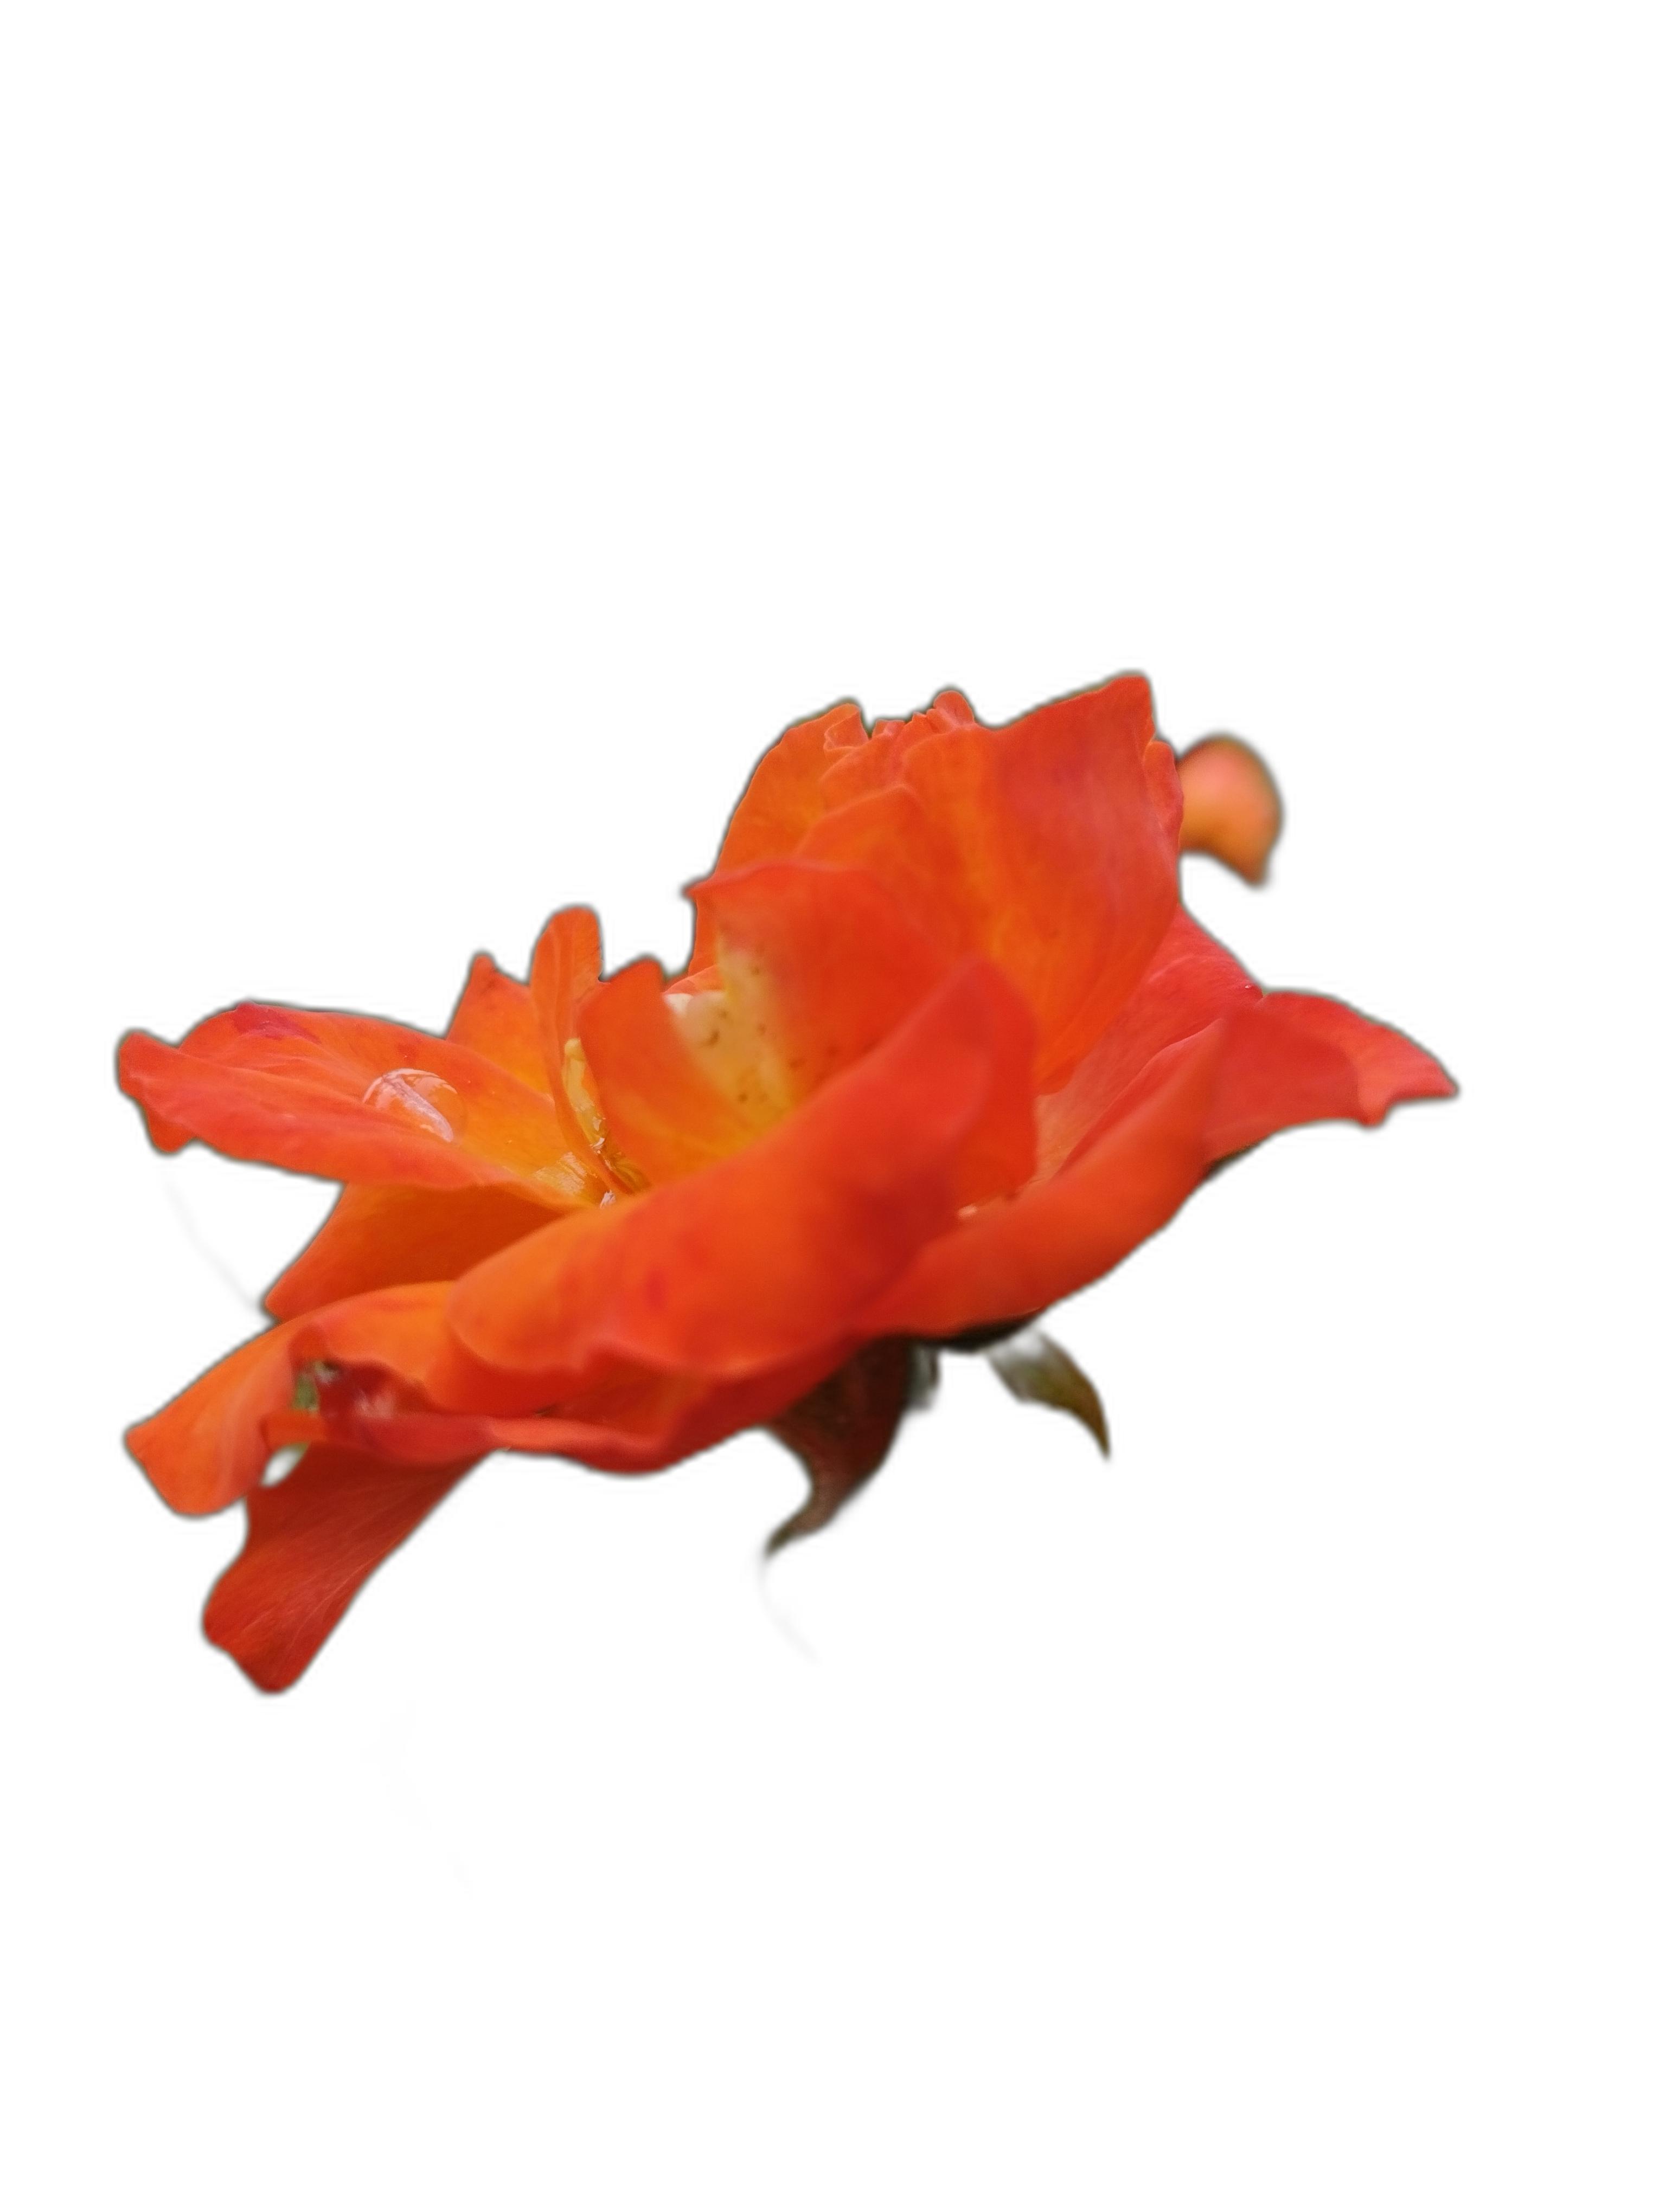
Label: Rose